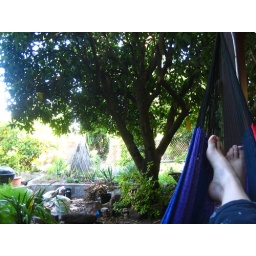
shaded by the orange tree. I'm pretending being trapped in the house is a vacation.